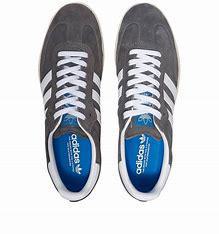
Brand: adidas
Model: Sambarose Skate